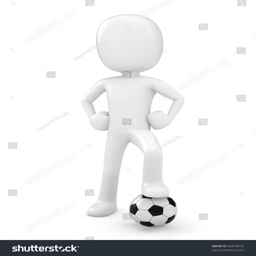
3d render of a man stand proud with soccer ball